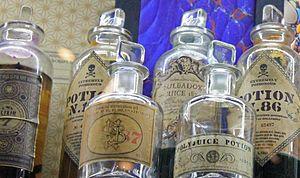
Une potion est une préparation liquide destinée à être bue, variante des philtres, élixir, et élixir, aux effets entre autres médicamenteux, stupéfiant, psychotrope, toxique, magique, ou envoûtant...